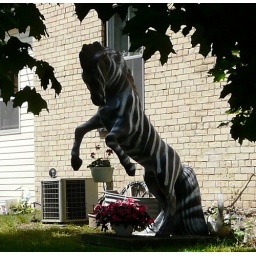
It's a horse statue spray painted with white stripes. Located on a side lawn in a neighborhood in Elmira, ON.